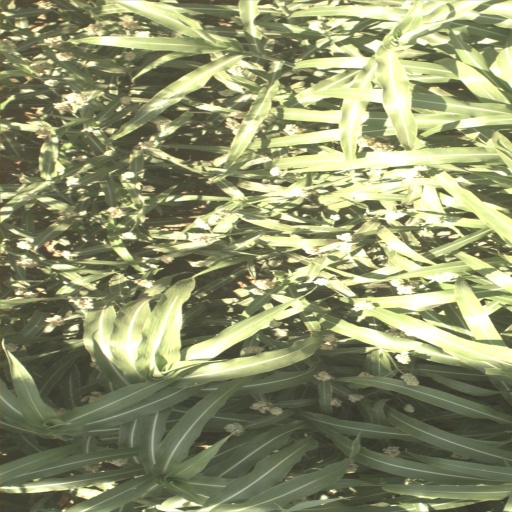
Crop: sorghum